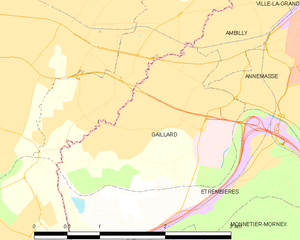
Carte des communes françaises Gaillard